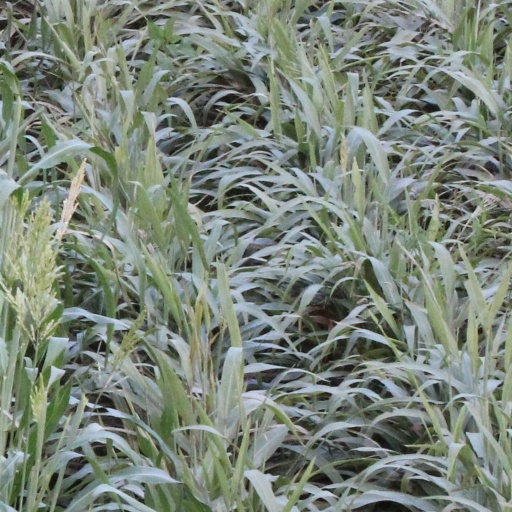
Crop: sorghum